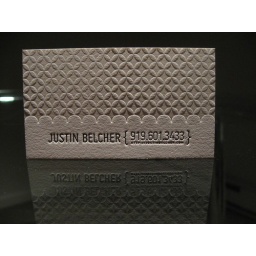
Designed by Justin, Letterpress printed by Dolce Press on 110lb cotton paper with clear and black ink